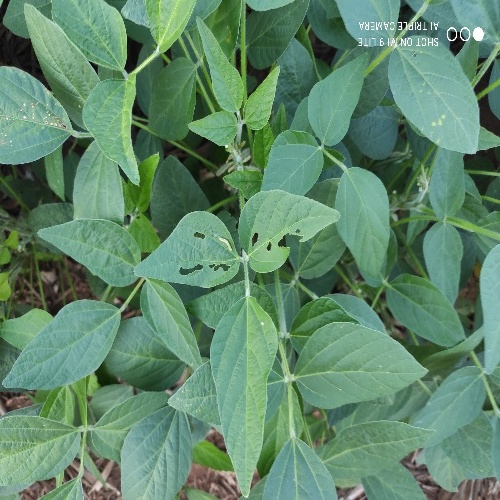
Label: Caterpillar